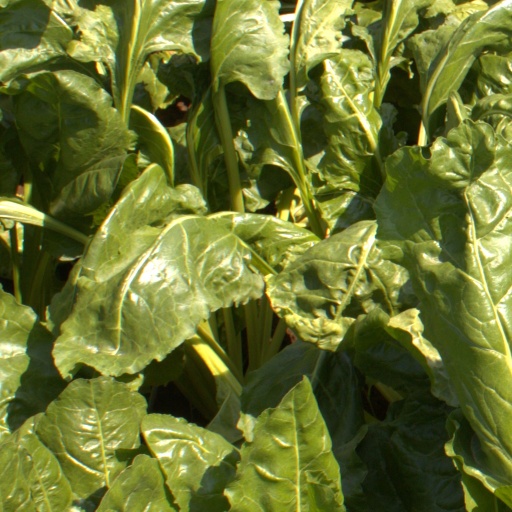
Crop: sugar beet